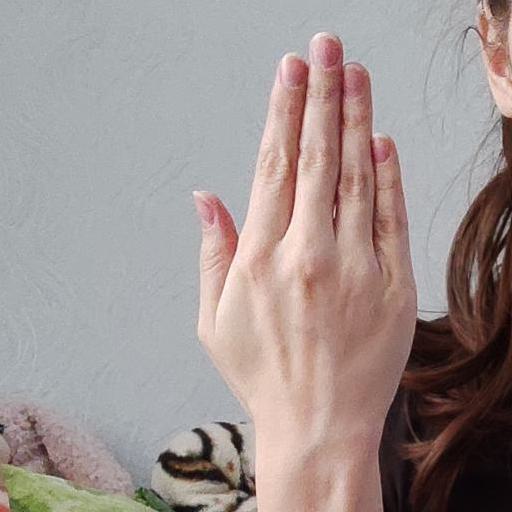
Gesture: stop_inverted